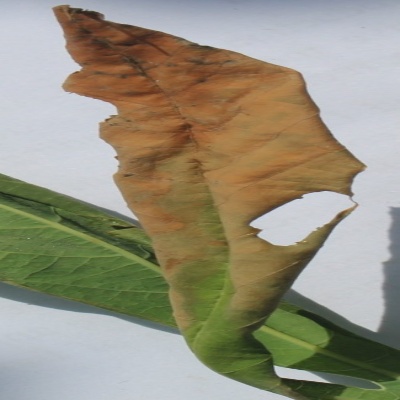
Crop: Cassava
Condition: bacterial blight